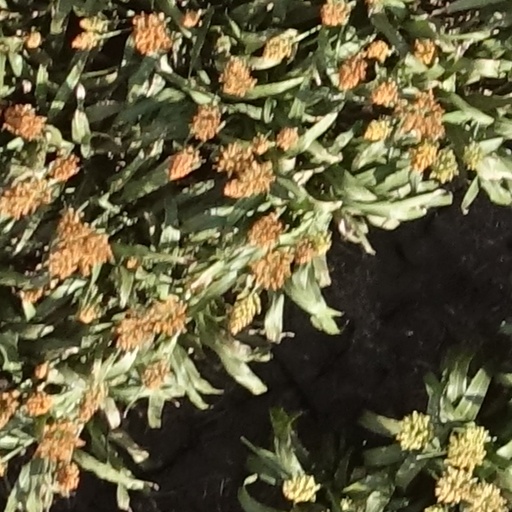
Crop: sorghum